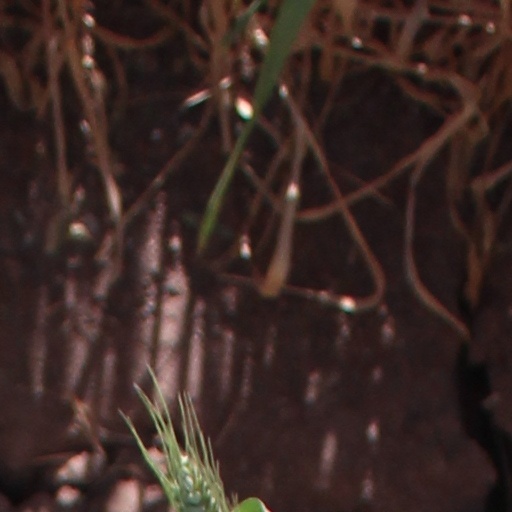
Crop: wheat